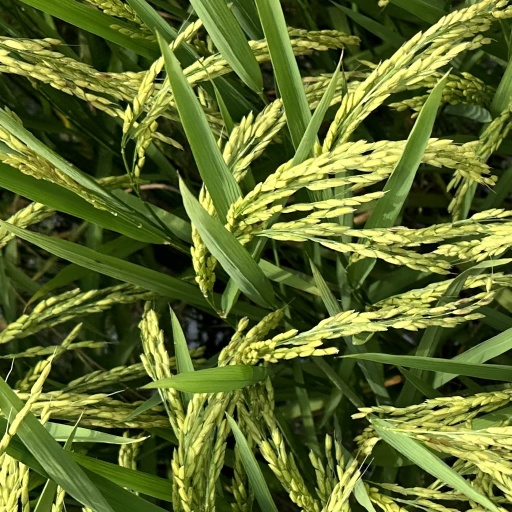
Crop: rice